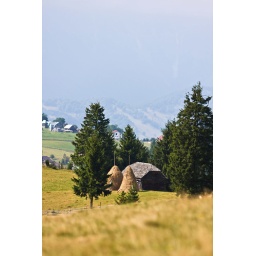
the little house by the trees